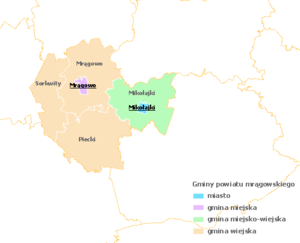
Le powiat de Mrągowo est un territoire administratif du nord de la Pologne, en voïvodie de Varmie-Mazurie.